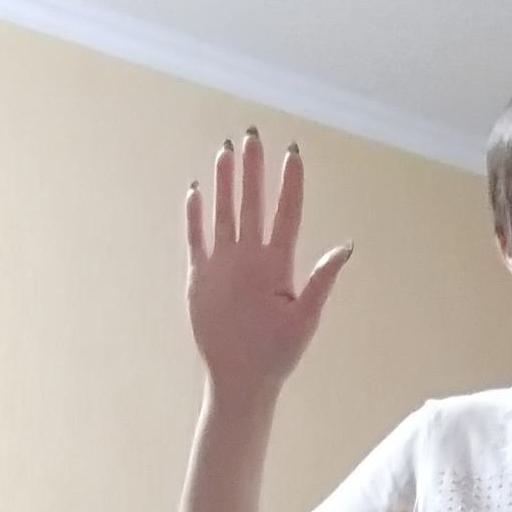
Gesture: palm